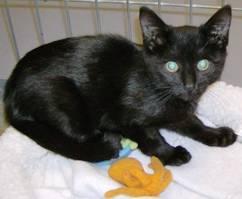
cat